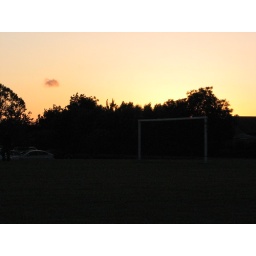
The only cloud in the sky that evening